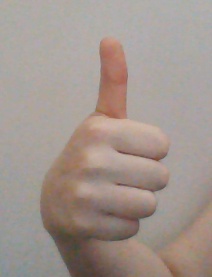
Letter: aleff